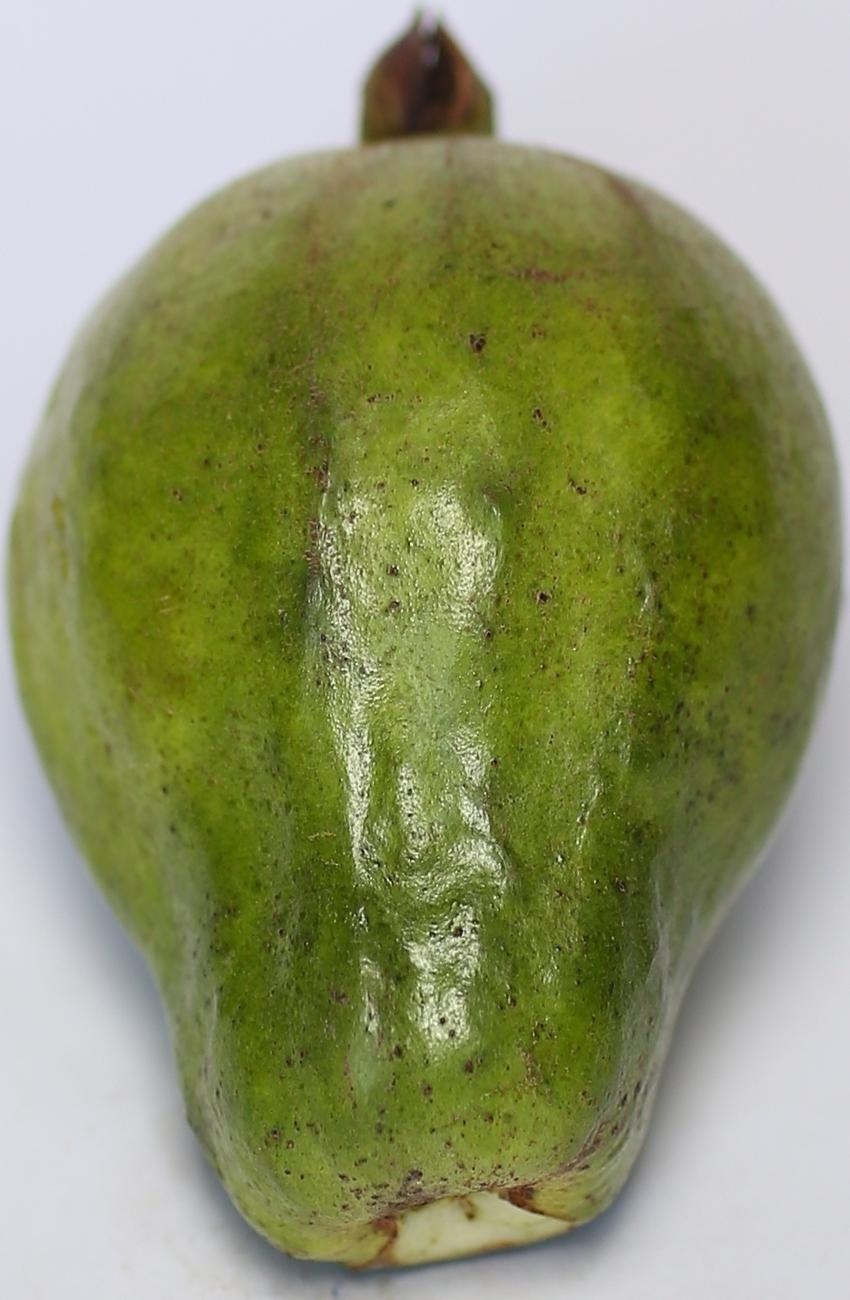
Maturity: green
Variety: local-sindhi